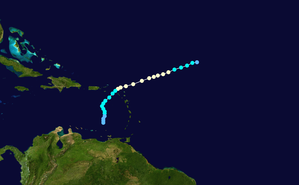
La saison cyclonique 1954 dans l'océan Atlantique nord aurait dû avoir lieu par convention du 1ᵉʳ juin 1954 au 30 novembre 1954, période où se produisent la plupart des cyclones sur l'Atlantique. Cependant, la saison 1954 s'est étendue jusqu'au 6 janvier 1955 avec le second ouragan Alice, soit la première fois qu'un nom d'ouragan ait utilisé deux fois la même saison. La saison 1954 fut très active pour le nord-est des États-Unis d'Amérique: